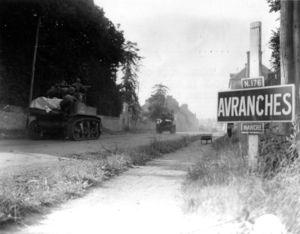
La poche de Falaise ou poche de Chambois - Mont-Ormel ou encore poche de Falaise-Argentan pour les Anglo-Saxons, fut le théâtre de la dernière opération de la bataille de Normandie pendant la Seconde Guerre mondiale. Cette opération se déroula du 12 au 21 août 1944 dans une zone située entre les quatre villes normandes de Trun, Argentan, Vimoutiers et Chambois pour s'achever près de Falaise.